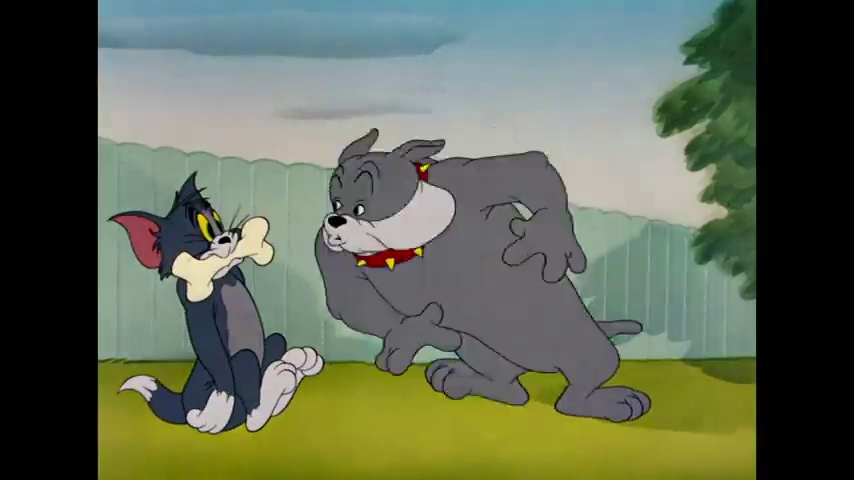
Portrait style: Cartoon Portrait